Eva de Vitray-Meyerovitch

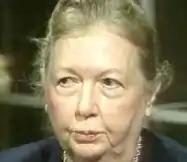

Eva de Vitray-Meyerovitch (5 November 1909 – 24 July 1999) was a French scholar of Islam, a researcher at the Centre national de la recherche scientifique (CNRS), and a translator and writer, who published a total of forty books and numerous articles. She was a disciple of the Sufi master Hamza al Qadiri al Boutchichi.